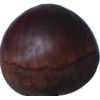
Label: chestnut